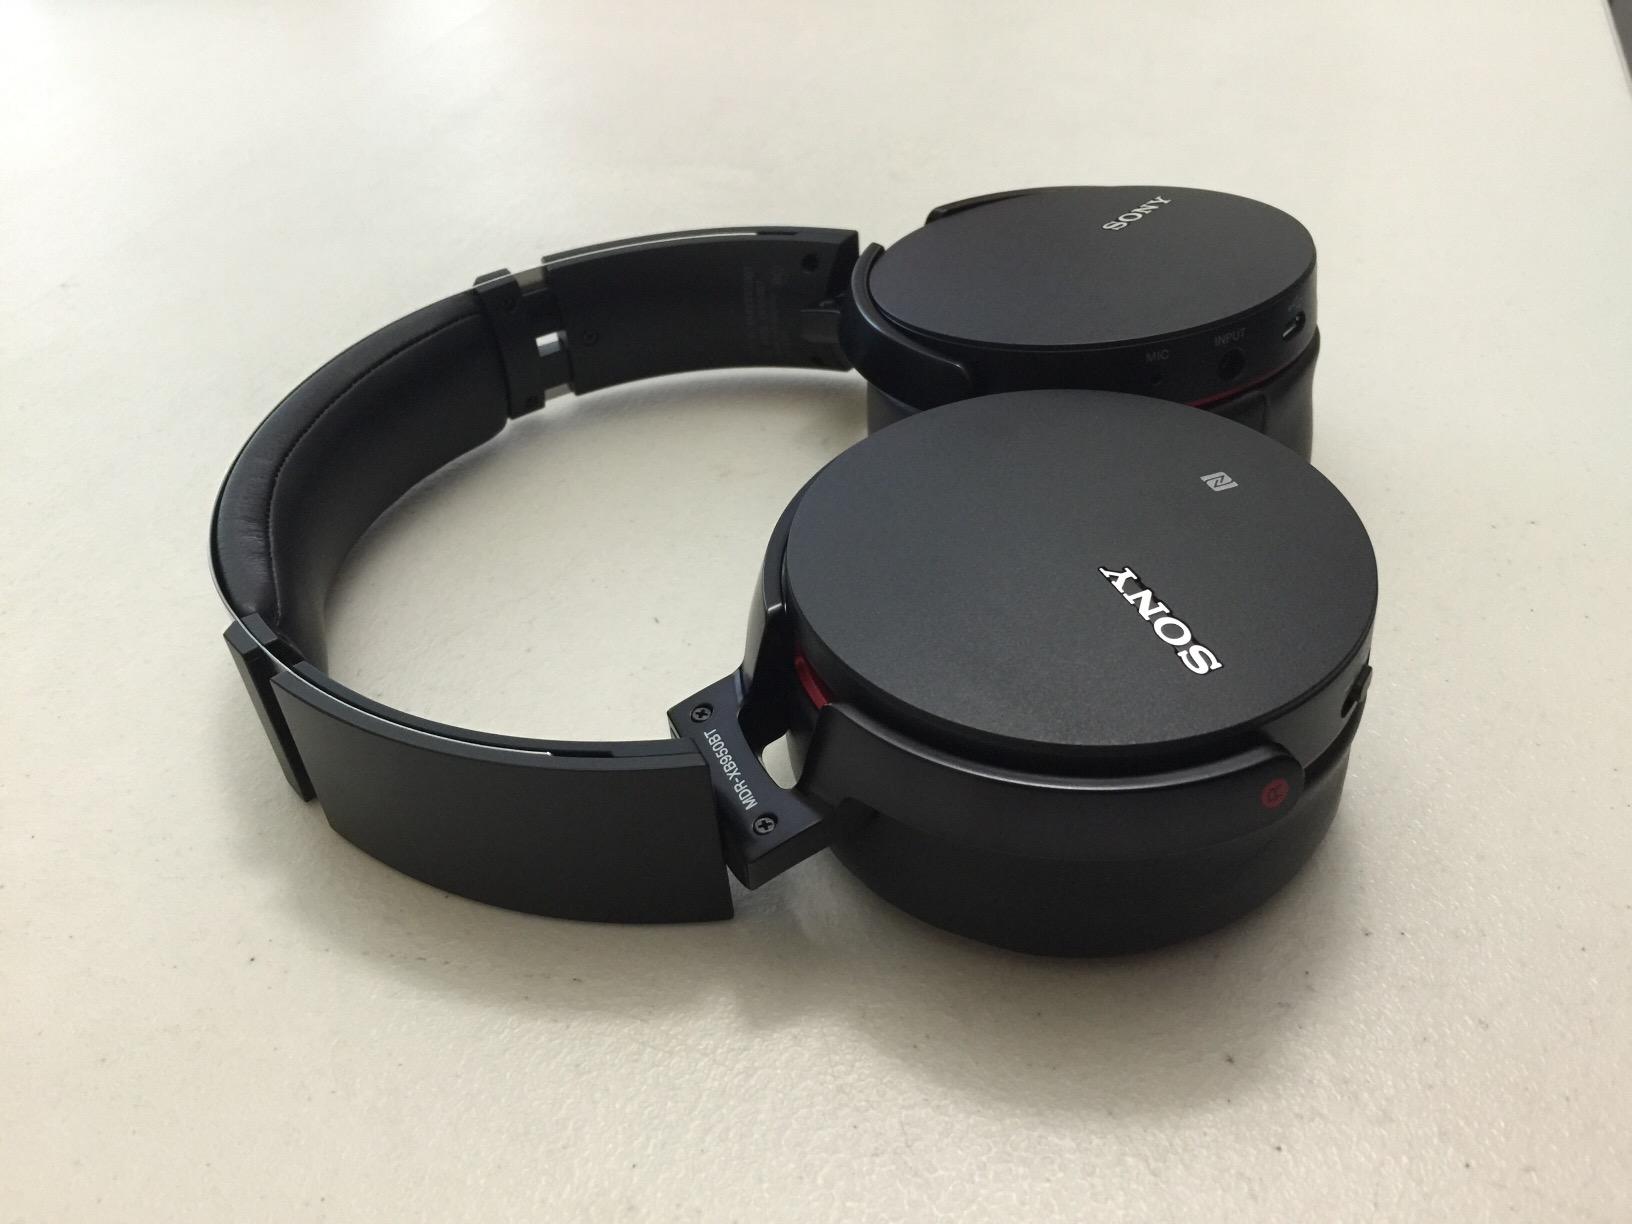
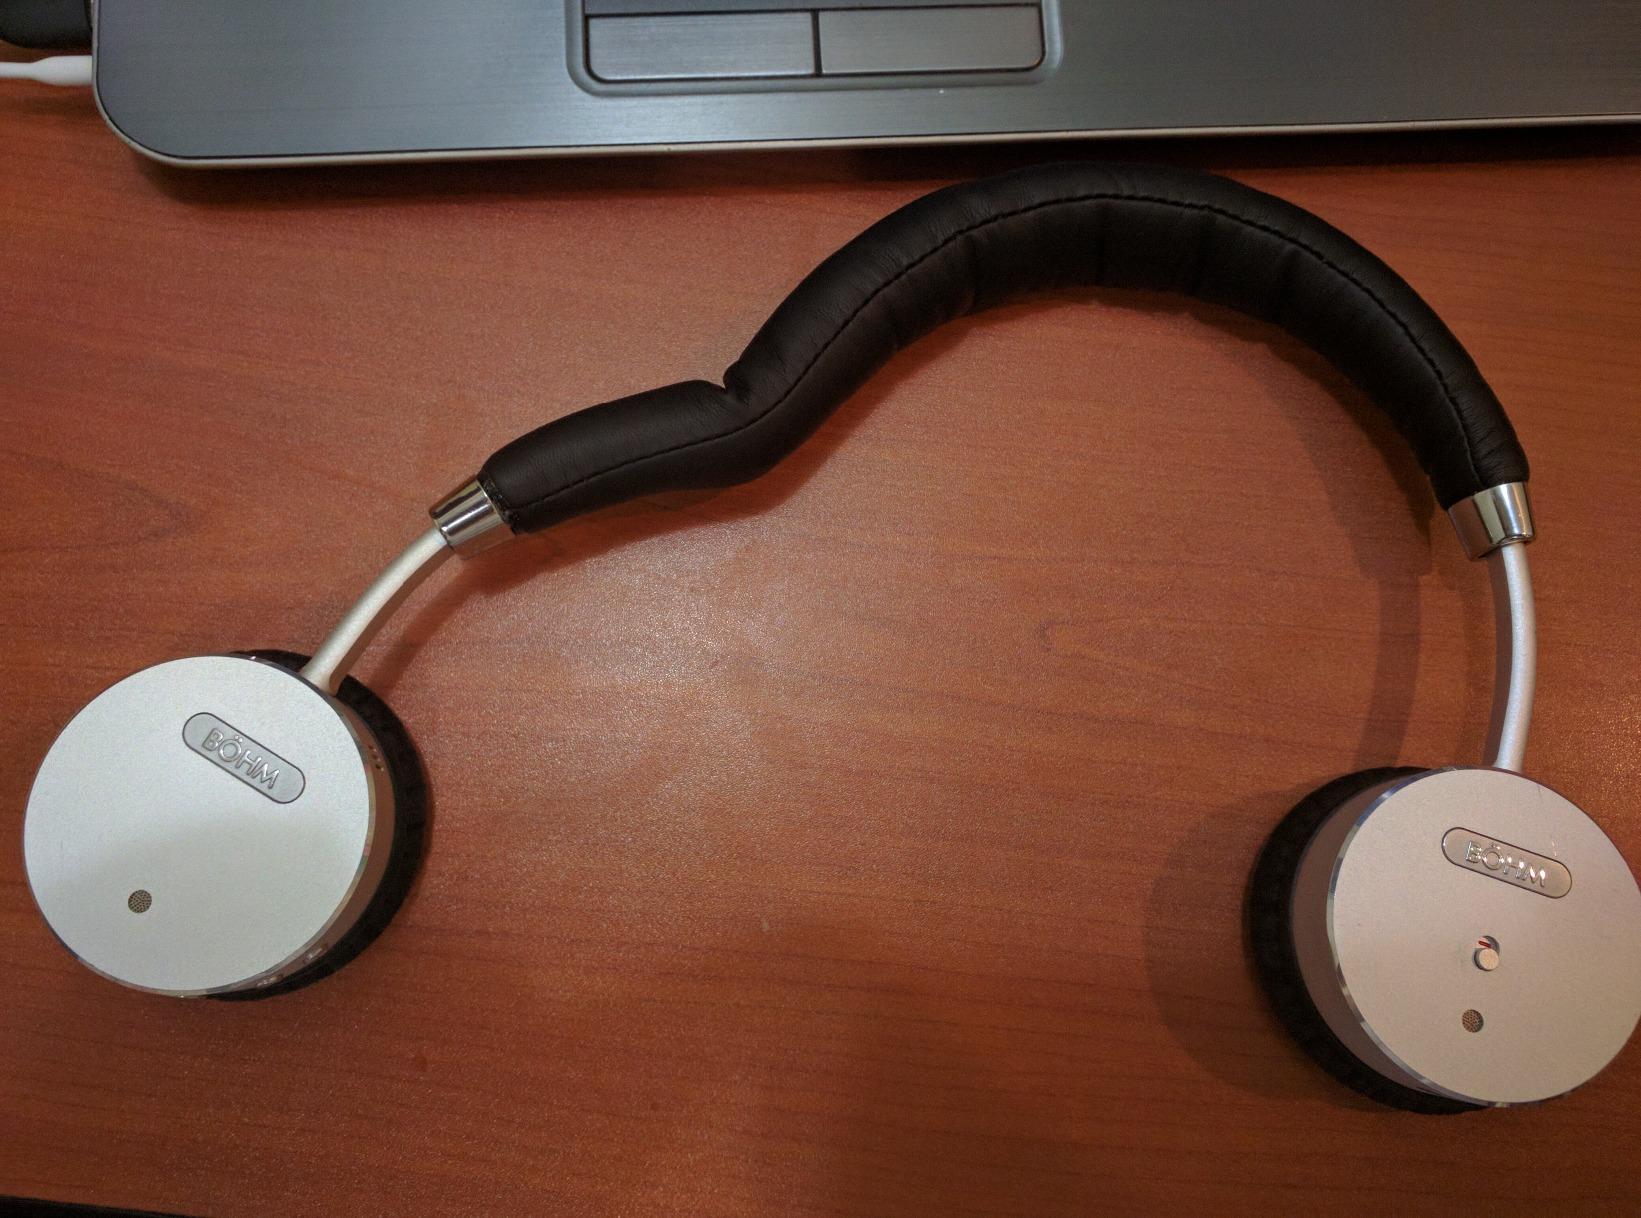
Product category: headphones
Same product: no